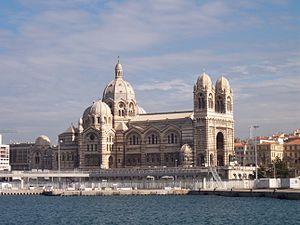
L'archidiocèse de Marseille est un archidiocèse métropolitain de l'Église catholique en France. Le diocèse de Marseille, érigé, selon la tradition, au Iᵉʳ siècle, est un des diocèses historiques de la Provence. Supprimé en 1801, il est rétabli dès 1822 et couvre, depuis, l'arrondissement de Marseille. Suffragant de l'archidiocèse métropolitain d'Aix, il est élevé au rang d'archidiocèse en 1948. En 2002, il devient métropolitain. Mᵍʳ Jean-Marc Aveline est l'archevêque métropolitain de Marseille depuis 2019. Mᵍʳ Georges Pontier est l'archevêque émérite.